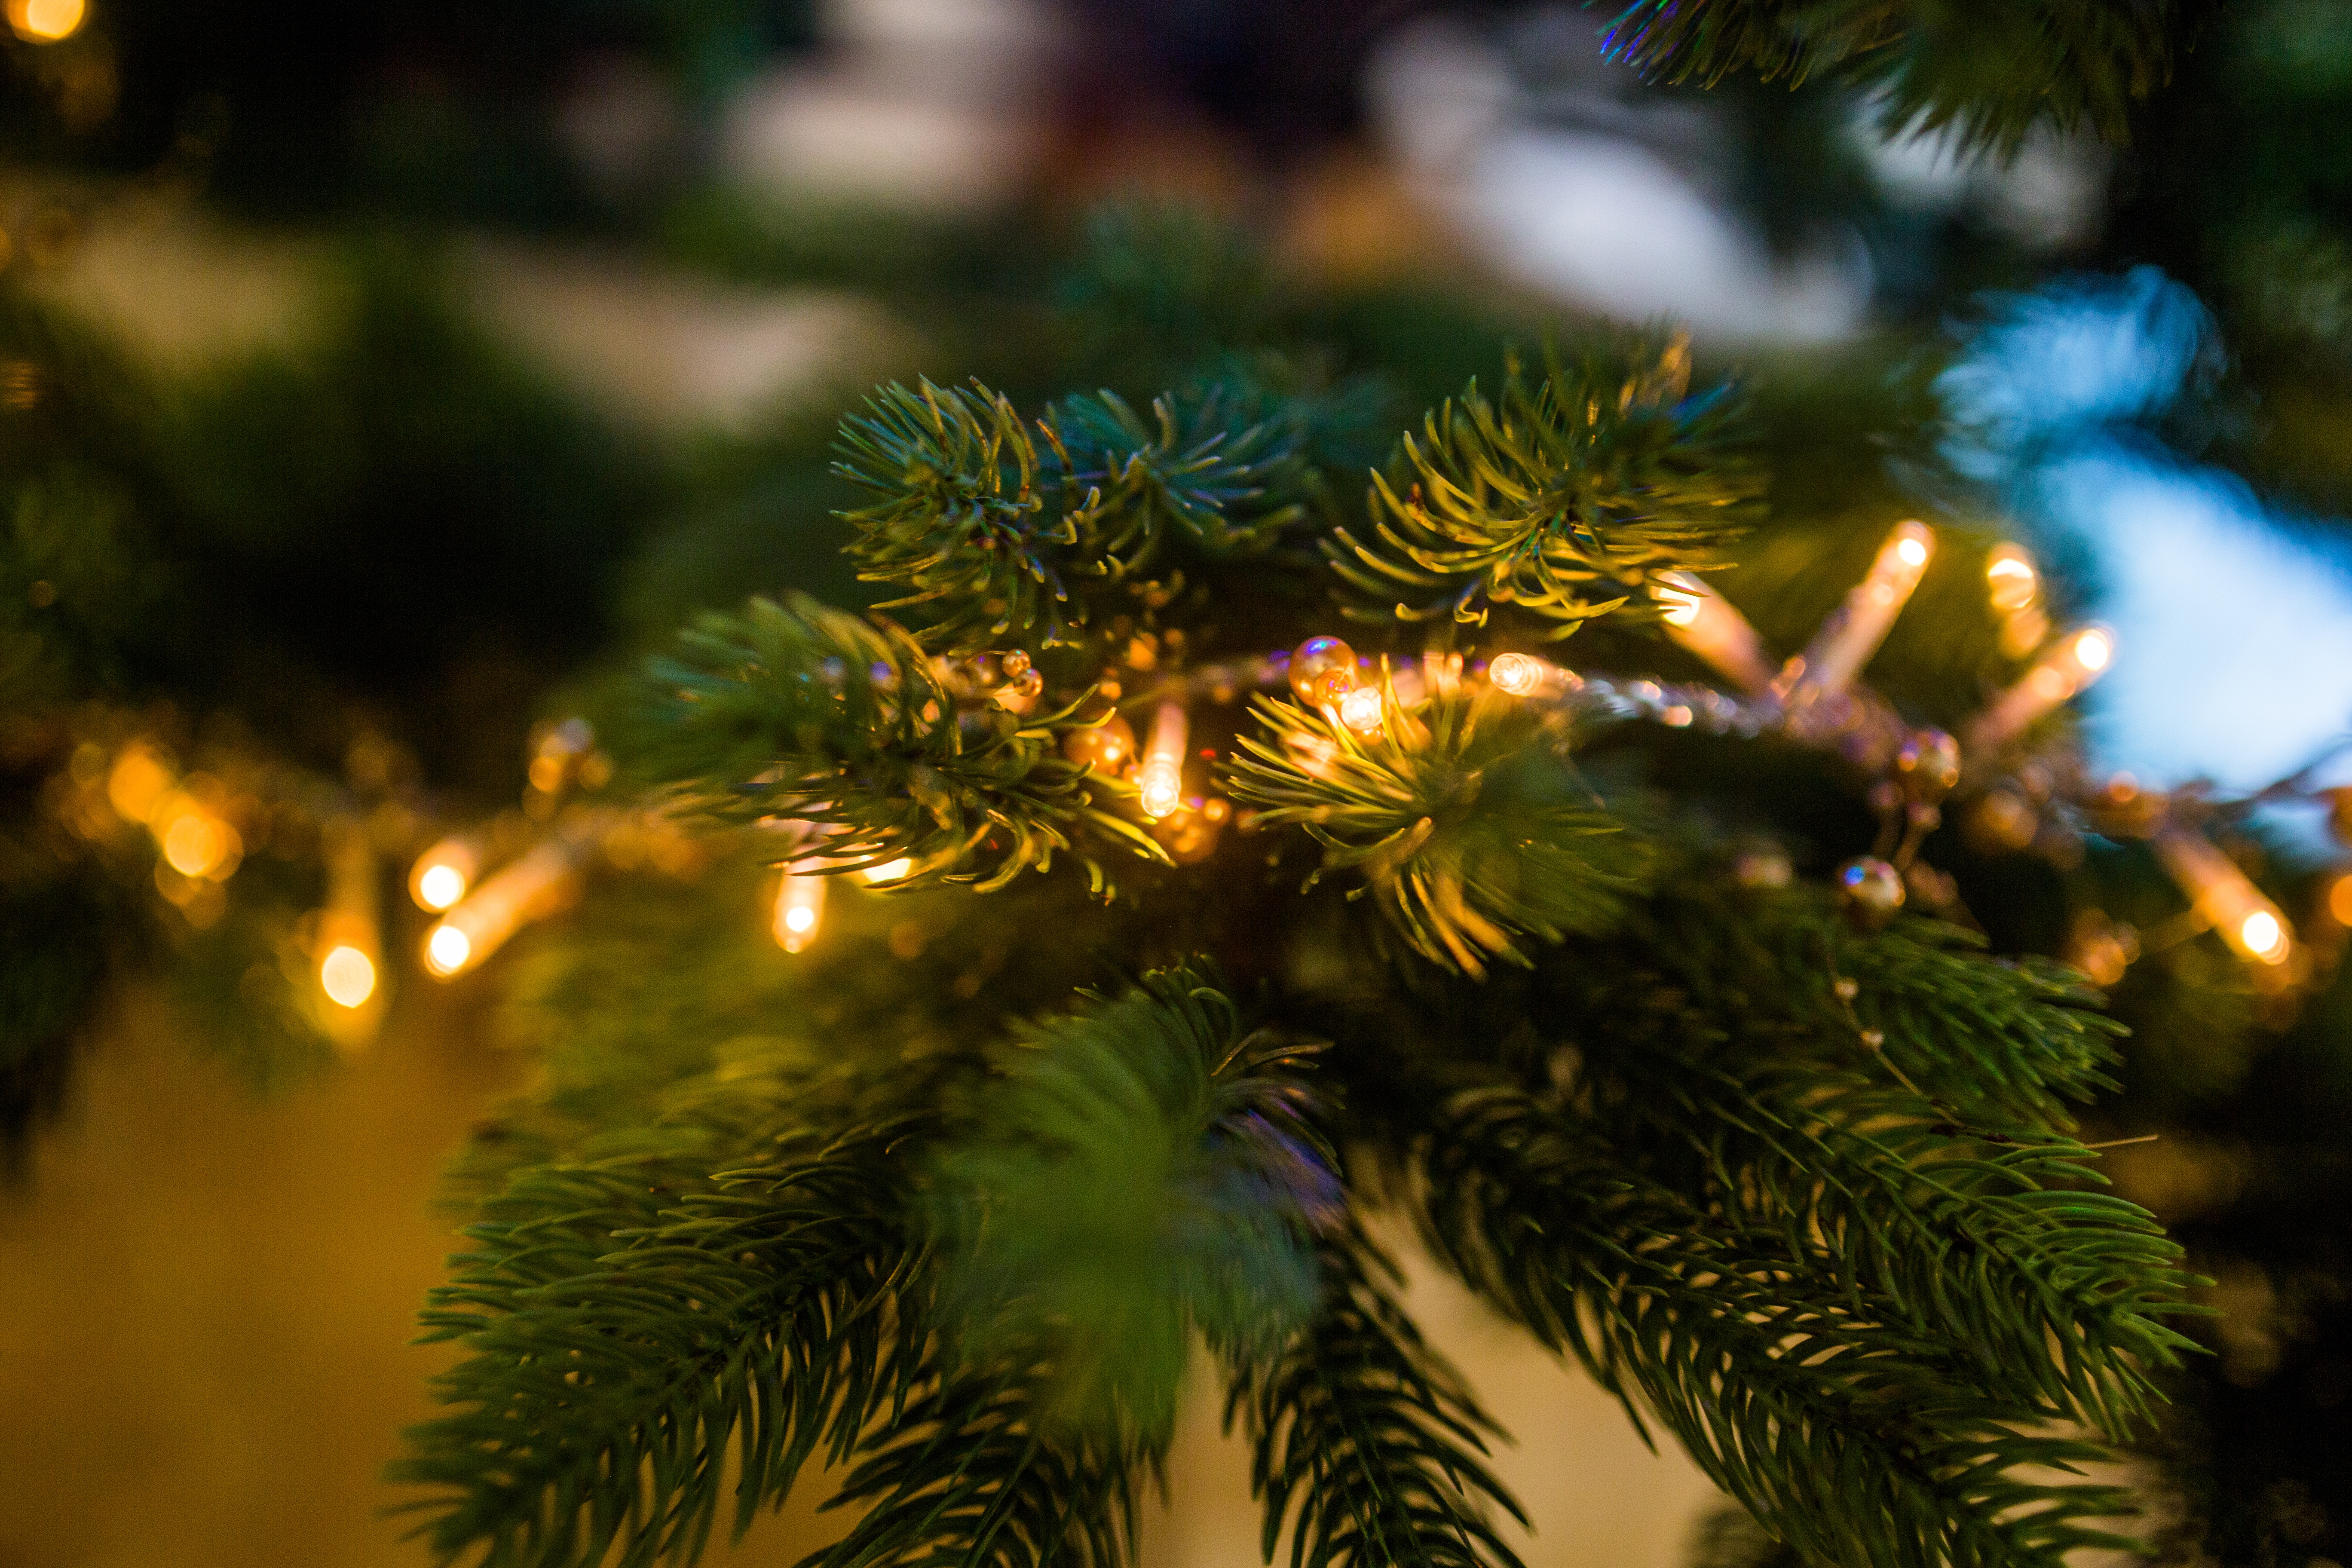
tree, nature, branch, vegetation, oregon pine, woody plant, christmas ornament, plant, sky, spruce, evergreen, fir, pine, conifer, pine family, christmas tree, leaf, christmas lights, christmas, Colorado spruce, christmas decoration, night, interior design, event, christmas eve, cypress family, ornament, American larch, macro photography, holiday, larch